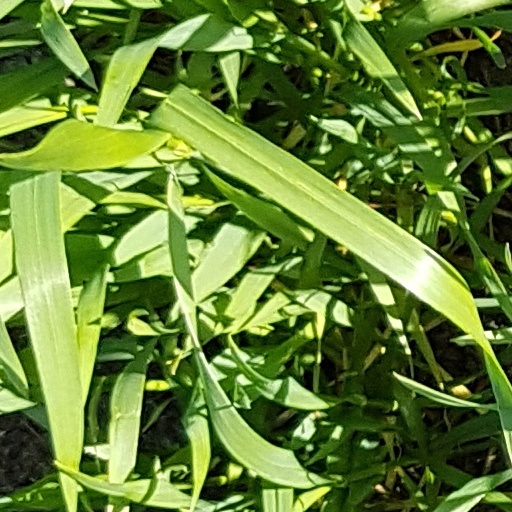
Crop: wheat